Slovene Istria

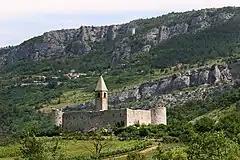
Fortified Holy Trinity Church in Hrastovlje

Between 1805 and 1813, it was under French rule, first as part of the Napoleonic Kingdom of Italy, then as a province within the Illyrian Provinces. In 1813, it became part of the Austrian Empire, which unified the whole peninsula under a single administration with the capital in Pazin. In 1860, Istria became an autonomous province within the Austrian Littoral, with its own Provincial diet (Assembly). What is today Slovenian Istria was divided among the administrative district of Koper and Volosko: the former extended to the present-day municipalities of Koper, Izola and Piran, while the latter extended to the present-day municipality of Hrpelje-Kozina.